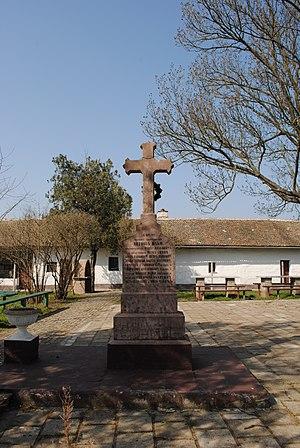
L'oratoire Vodica de Kikinda est une église orthodoxe serbe située à Kikinda, dans la province autonome de Voïvodine, dans la municipalité de Kikinda et dans le district du Banat septentrional en Serbie. Elle est inscrite sur la liste des monuments culturels de grande importance de la République de Serbie.